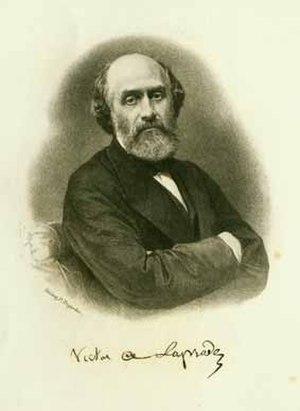
Ils sont de Lyon ou ont marqué la ville de leur influence :
Pierre Marrin Victor Richard de Laprade, né à Montbrison le 13 janvier 1812 et mort à Lyon le 13 décembre 1883, est un poète, homme de lettres et homme politique français.
Cet article présente la liste des membres de l'Académie française, rangée par ordre chronologique de leur élection à chaque fauteuil. Cette liste est précédée d'une liste réduite portant uniquement sur les membres actuels et présentée successivement selon quatre modes de rangement : par ordre alphabétique, par numéro de fauteuil, par date d'élection et par date de naissance.